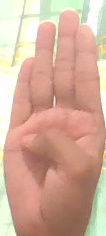
ASL sign: B